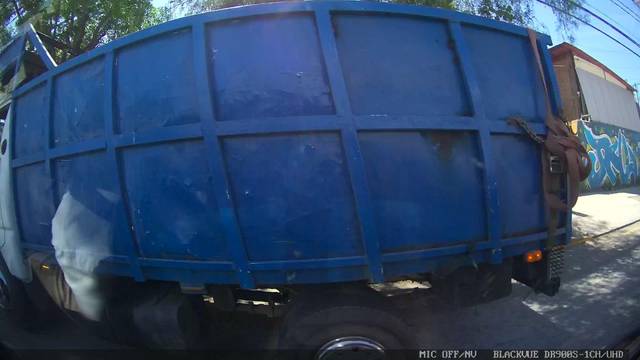
Region: Chile
Coordinates: -33.498, -70.728